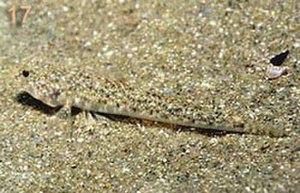
Pomatoschistus est un genre de poissons de la famille des Gobiidae.